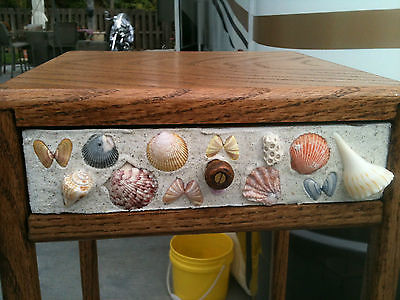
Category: table